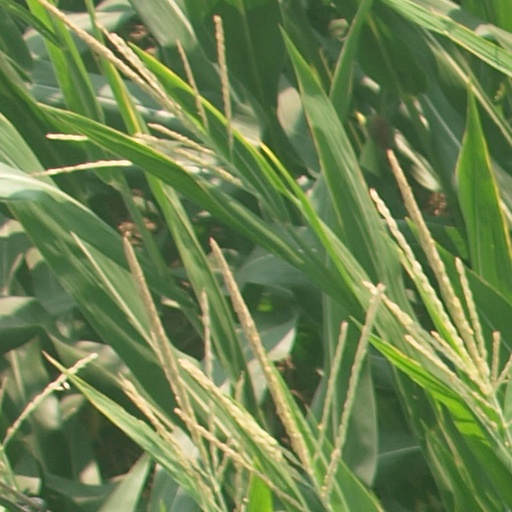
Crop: maize; corn